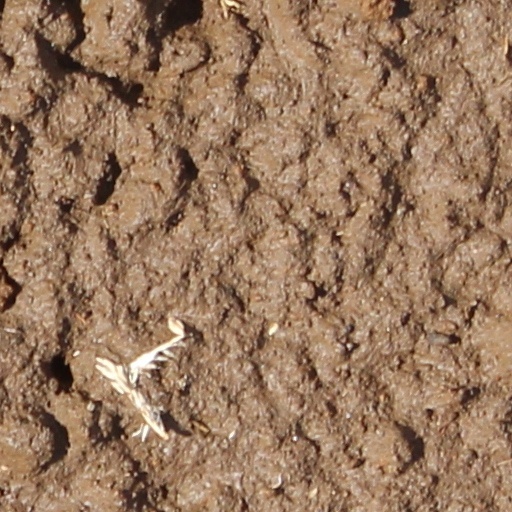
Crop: wheat